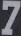
Number: 7